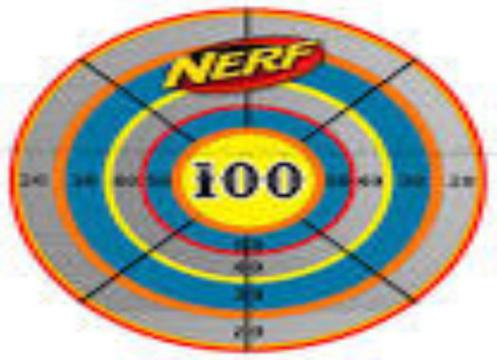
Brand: nerf
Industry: Leisure